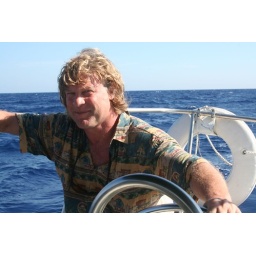
Navy blue waters. Incredible clean, clear waters. You can see coral heads one hundred feet below the keel.